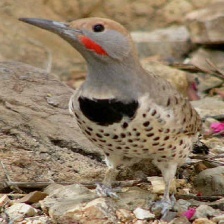
Species: GILDED FLICKER
Scientific name: COLAPTES AURATUS